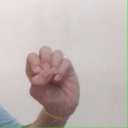
अक्षर: उ